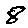
Label: 8